Moeen Ali

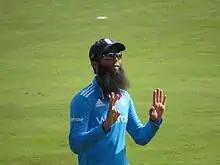
Moeen Ali at a match against Sri Lanka at R.Premadasa Stadium

Ali was included in the English Squad for the 2014 ICC World Twenty20 in Bangladesh. Before the tournament, the squad played the West Indies in a limited overs series, and Ali made his ODI debut against the West Indies on 28 February 2014. He scored 44 runs before being dismissed and took his maiden ODI wicket. In the second match he made ten runs and took figures of 1–11. Ali was again impressive in the third match, making his first half century in a score of 55. He ended up scoring 109 runs and picking up 3 wickets in the three match series. He made his T20 debut in the second match of the T20 series, although he scored just 3 runs and did not bowl.